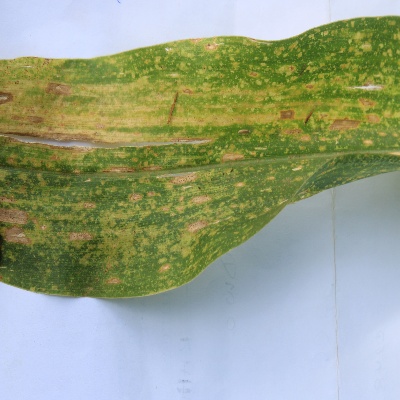
Crop: Maize
Condition: leaf spot